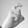
ASL letter: X